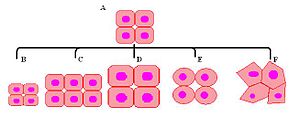
Non-neoplasi
Non-neoplasi. A: Normale celler, B: Atrofi, C: Hyperplasi, D: Hypertrofi, E: Metaplasi og F: Dysplasi (Hæmatoxylin-eosin farvning)
Non-neoplasi dækker begreberne: